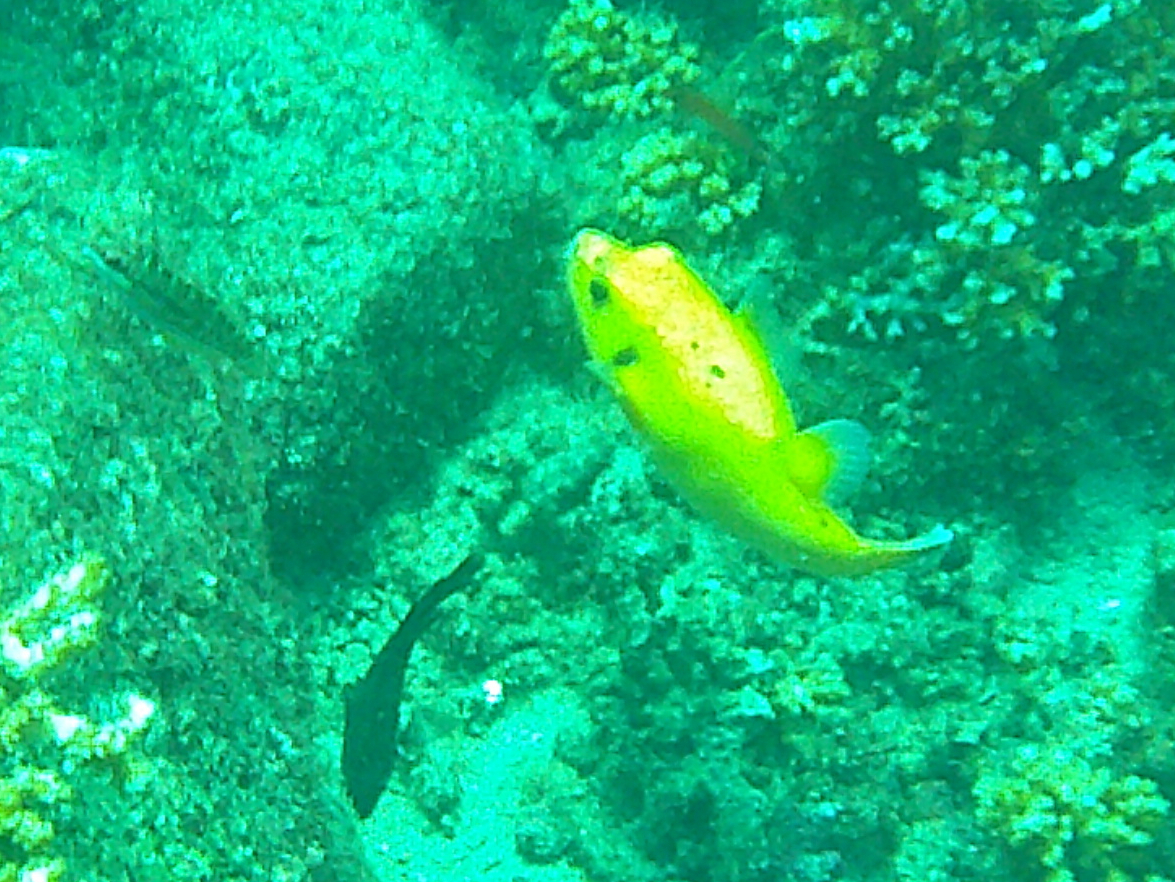
Arothron meleagris (Guineafowl Puffer)